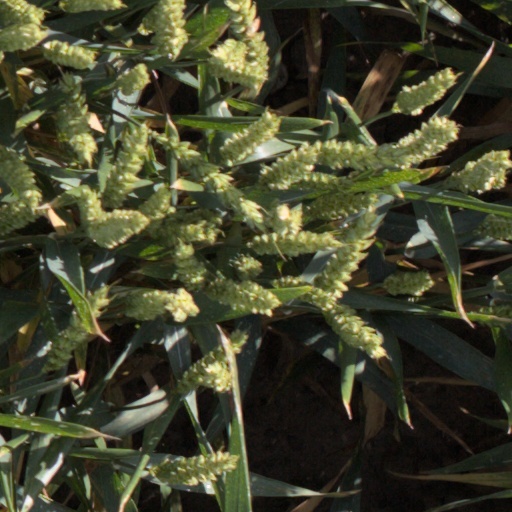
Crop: wheat